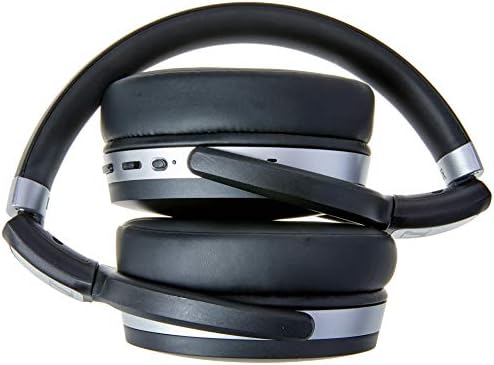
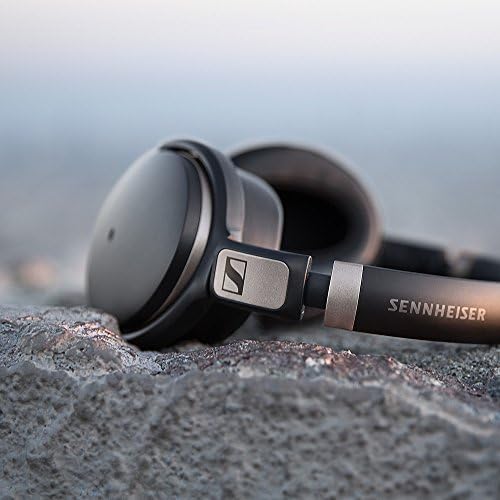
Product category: headphones
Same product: yes